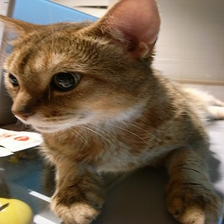
Species: cat
Breed: Abyssinian